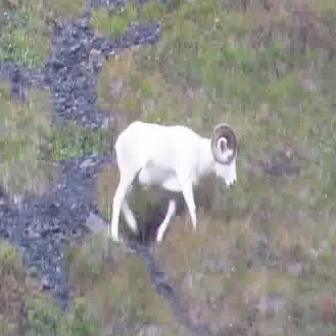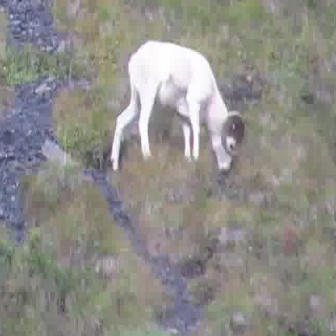
  Please identify the target specified by the bounding box [107,116,237,246] in the first image and locate it in the second image. Return the coordinates in [x_min,y_min,x_max,y_max] format.
Answer: [107,35,245,172]